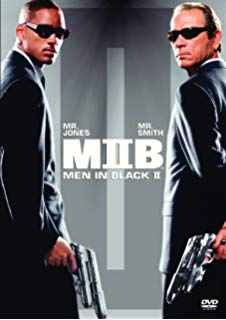
Gender: men